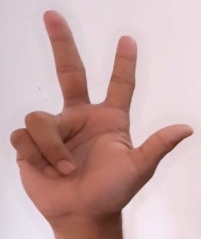
ASL sign: 3